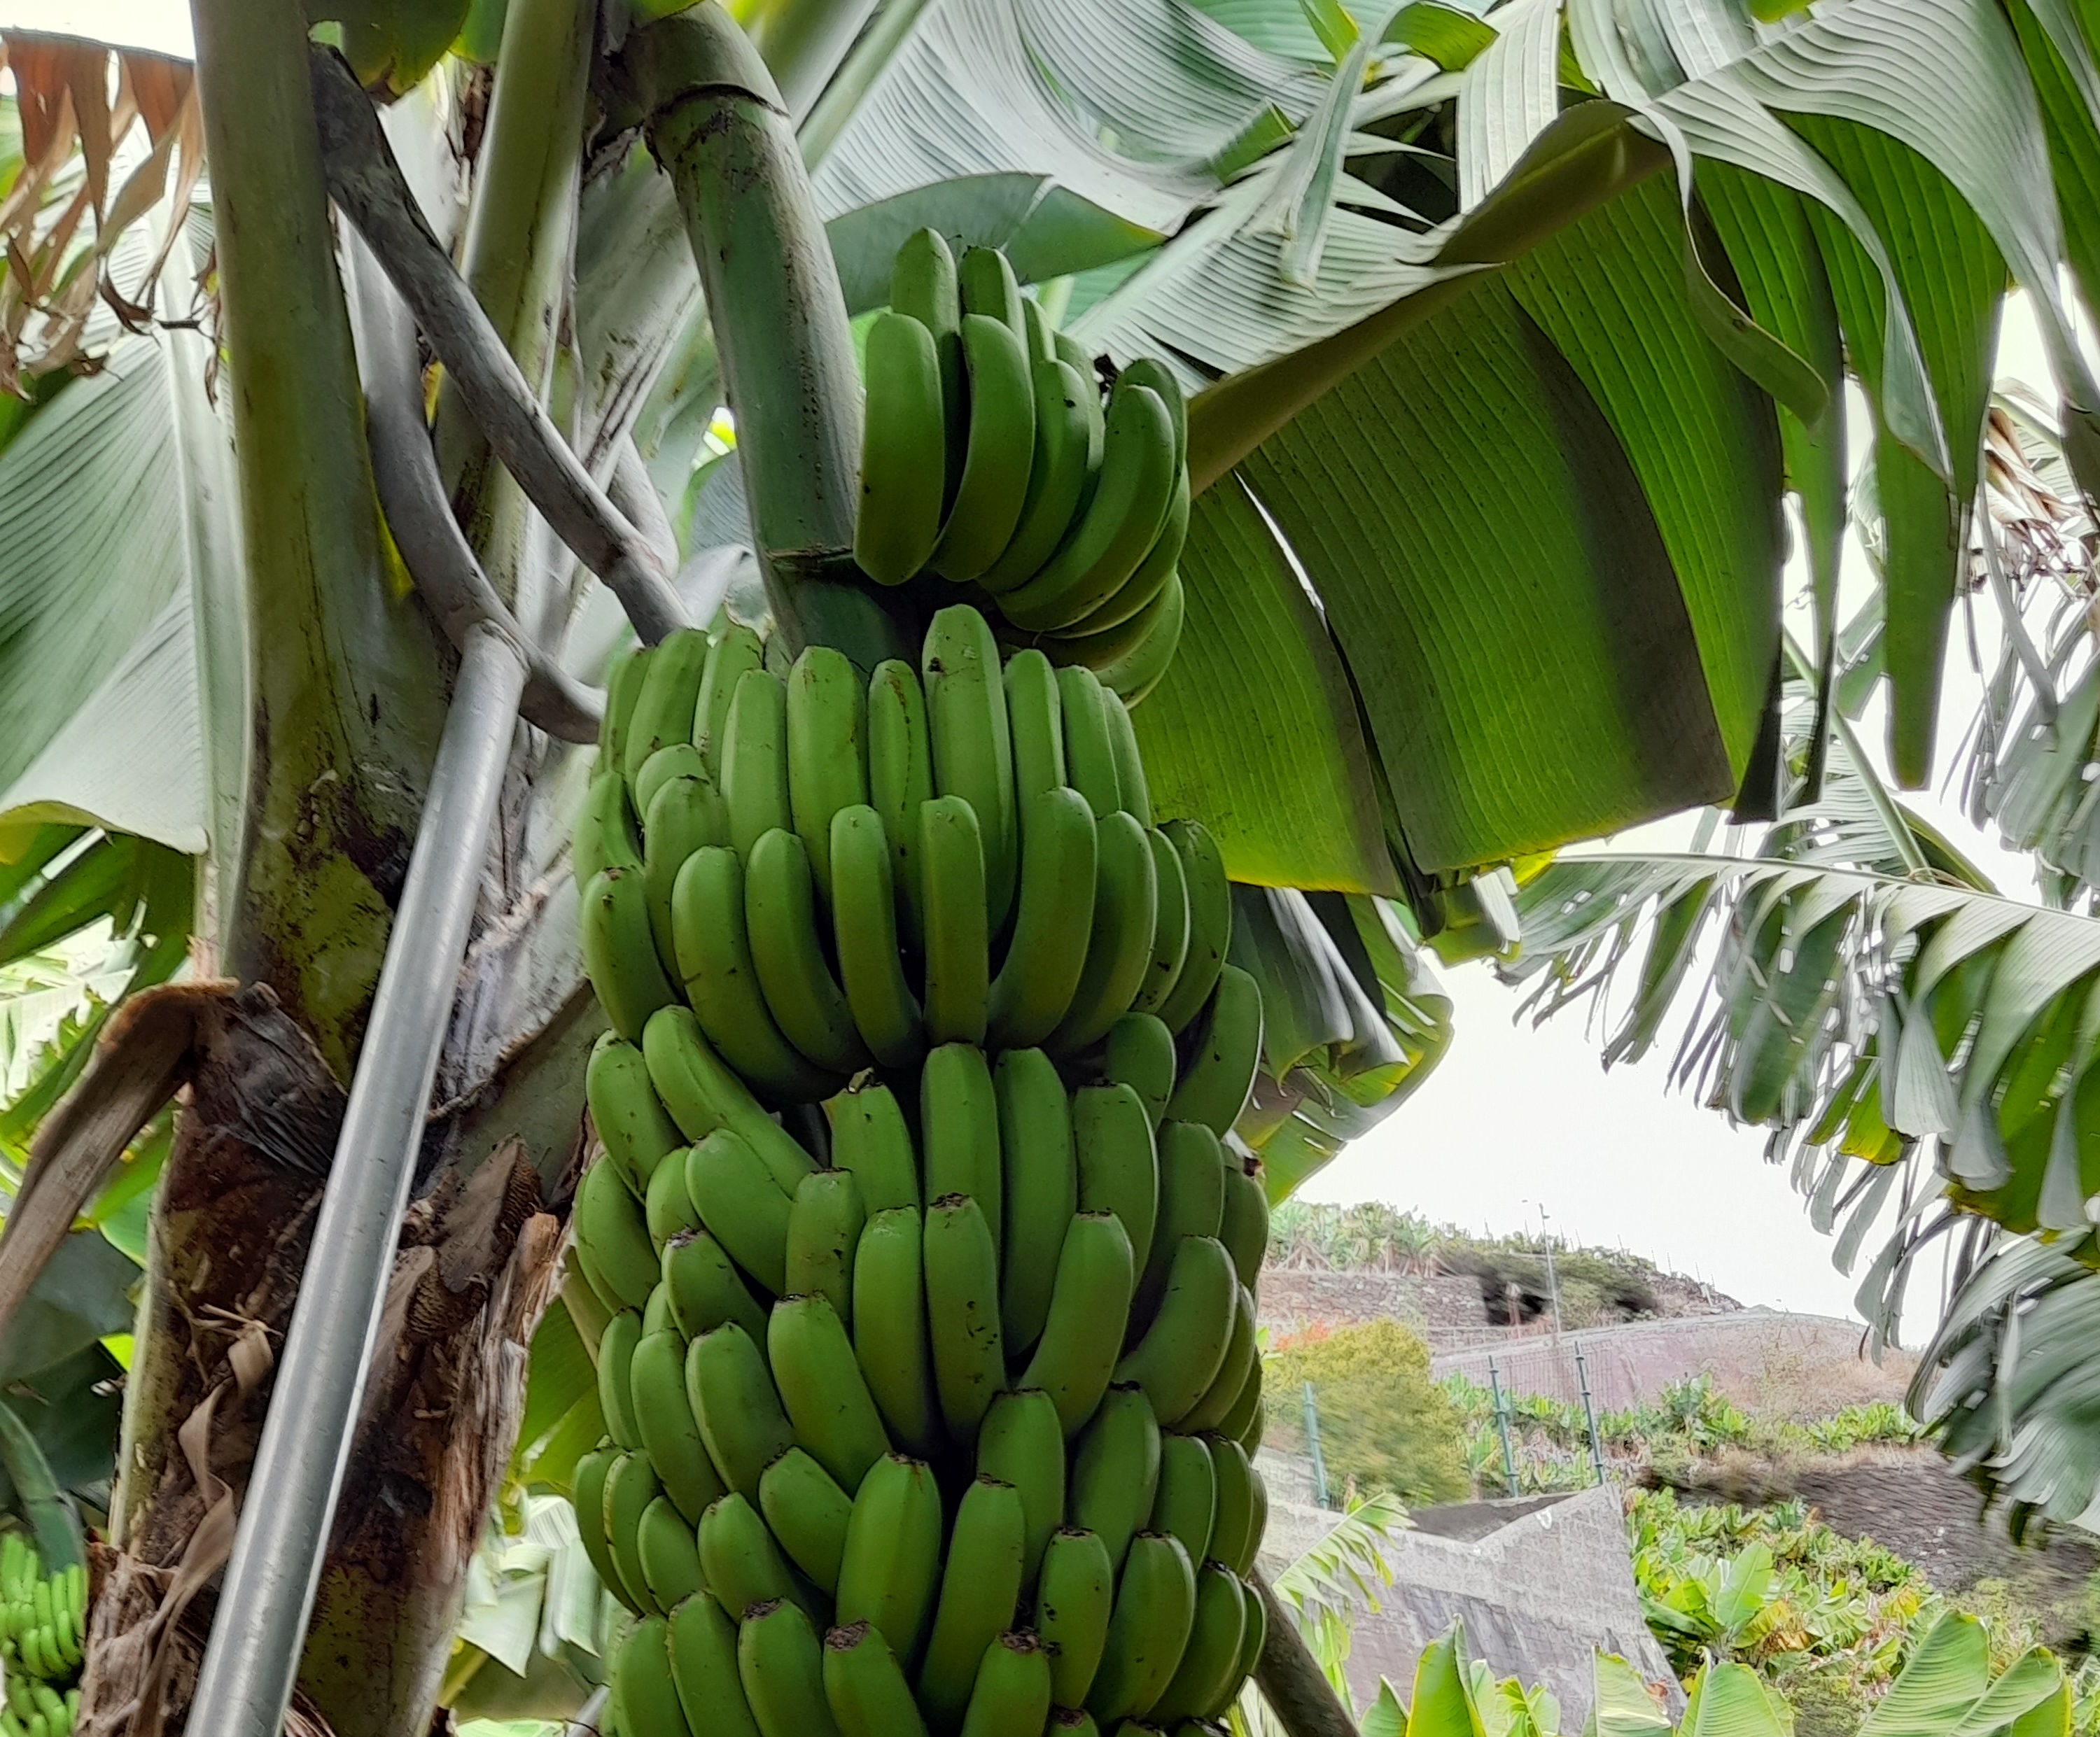
Label: Keep